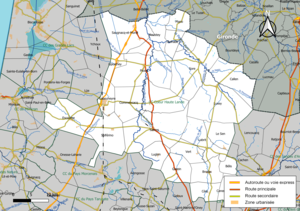
Carte géographique de la Communauté de communes Cœur Haute Lande, département des Landes, France. Composition au 1er janvier 2019.
La communauté de communes Cœur Haute Lande est une communauté de communes française, située dans le département des Landes et la région Nouvelle-Aquitaine.